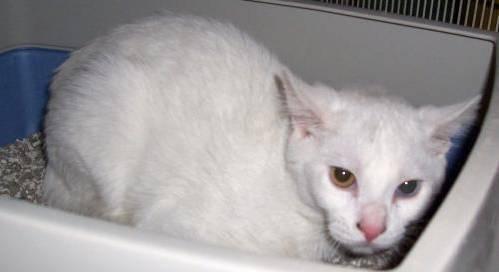
cat